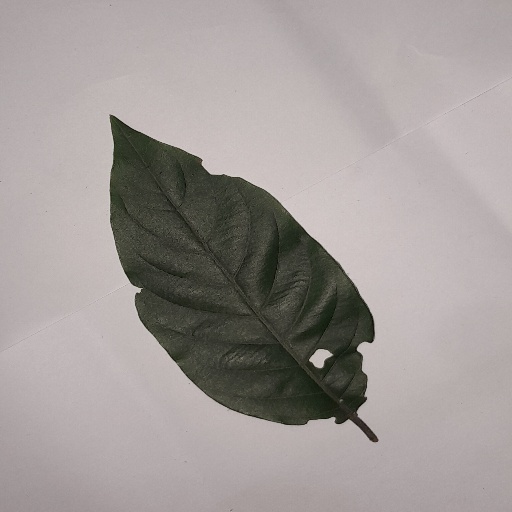
Species: HariTaki
Leaf condition: Shot Hole